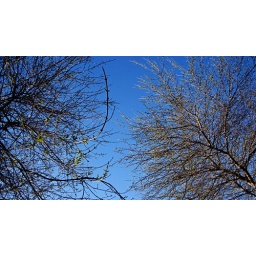
The trees in my front yard starting to show signs of Spring.